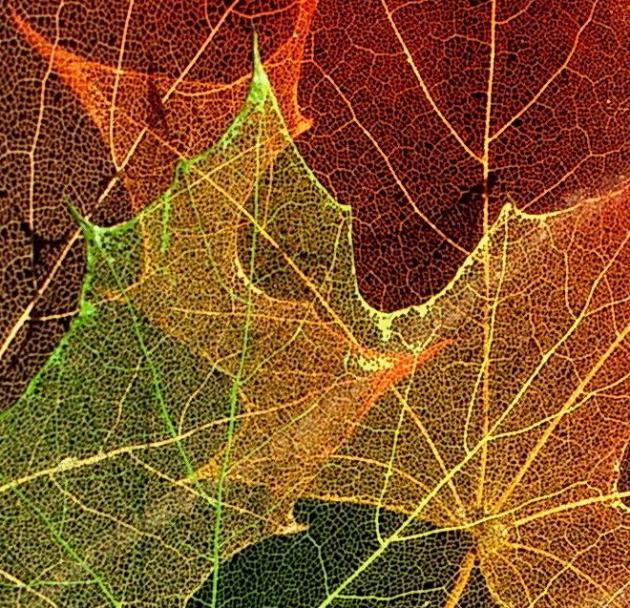
Texture: veined